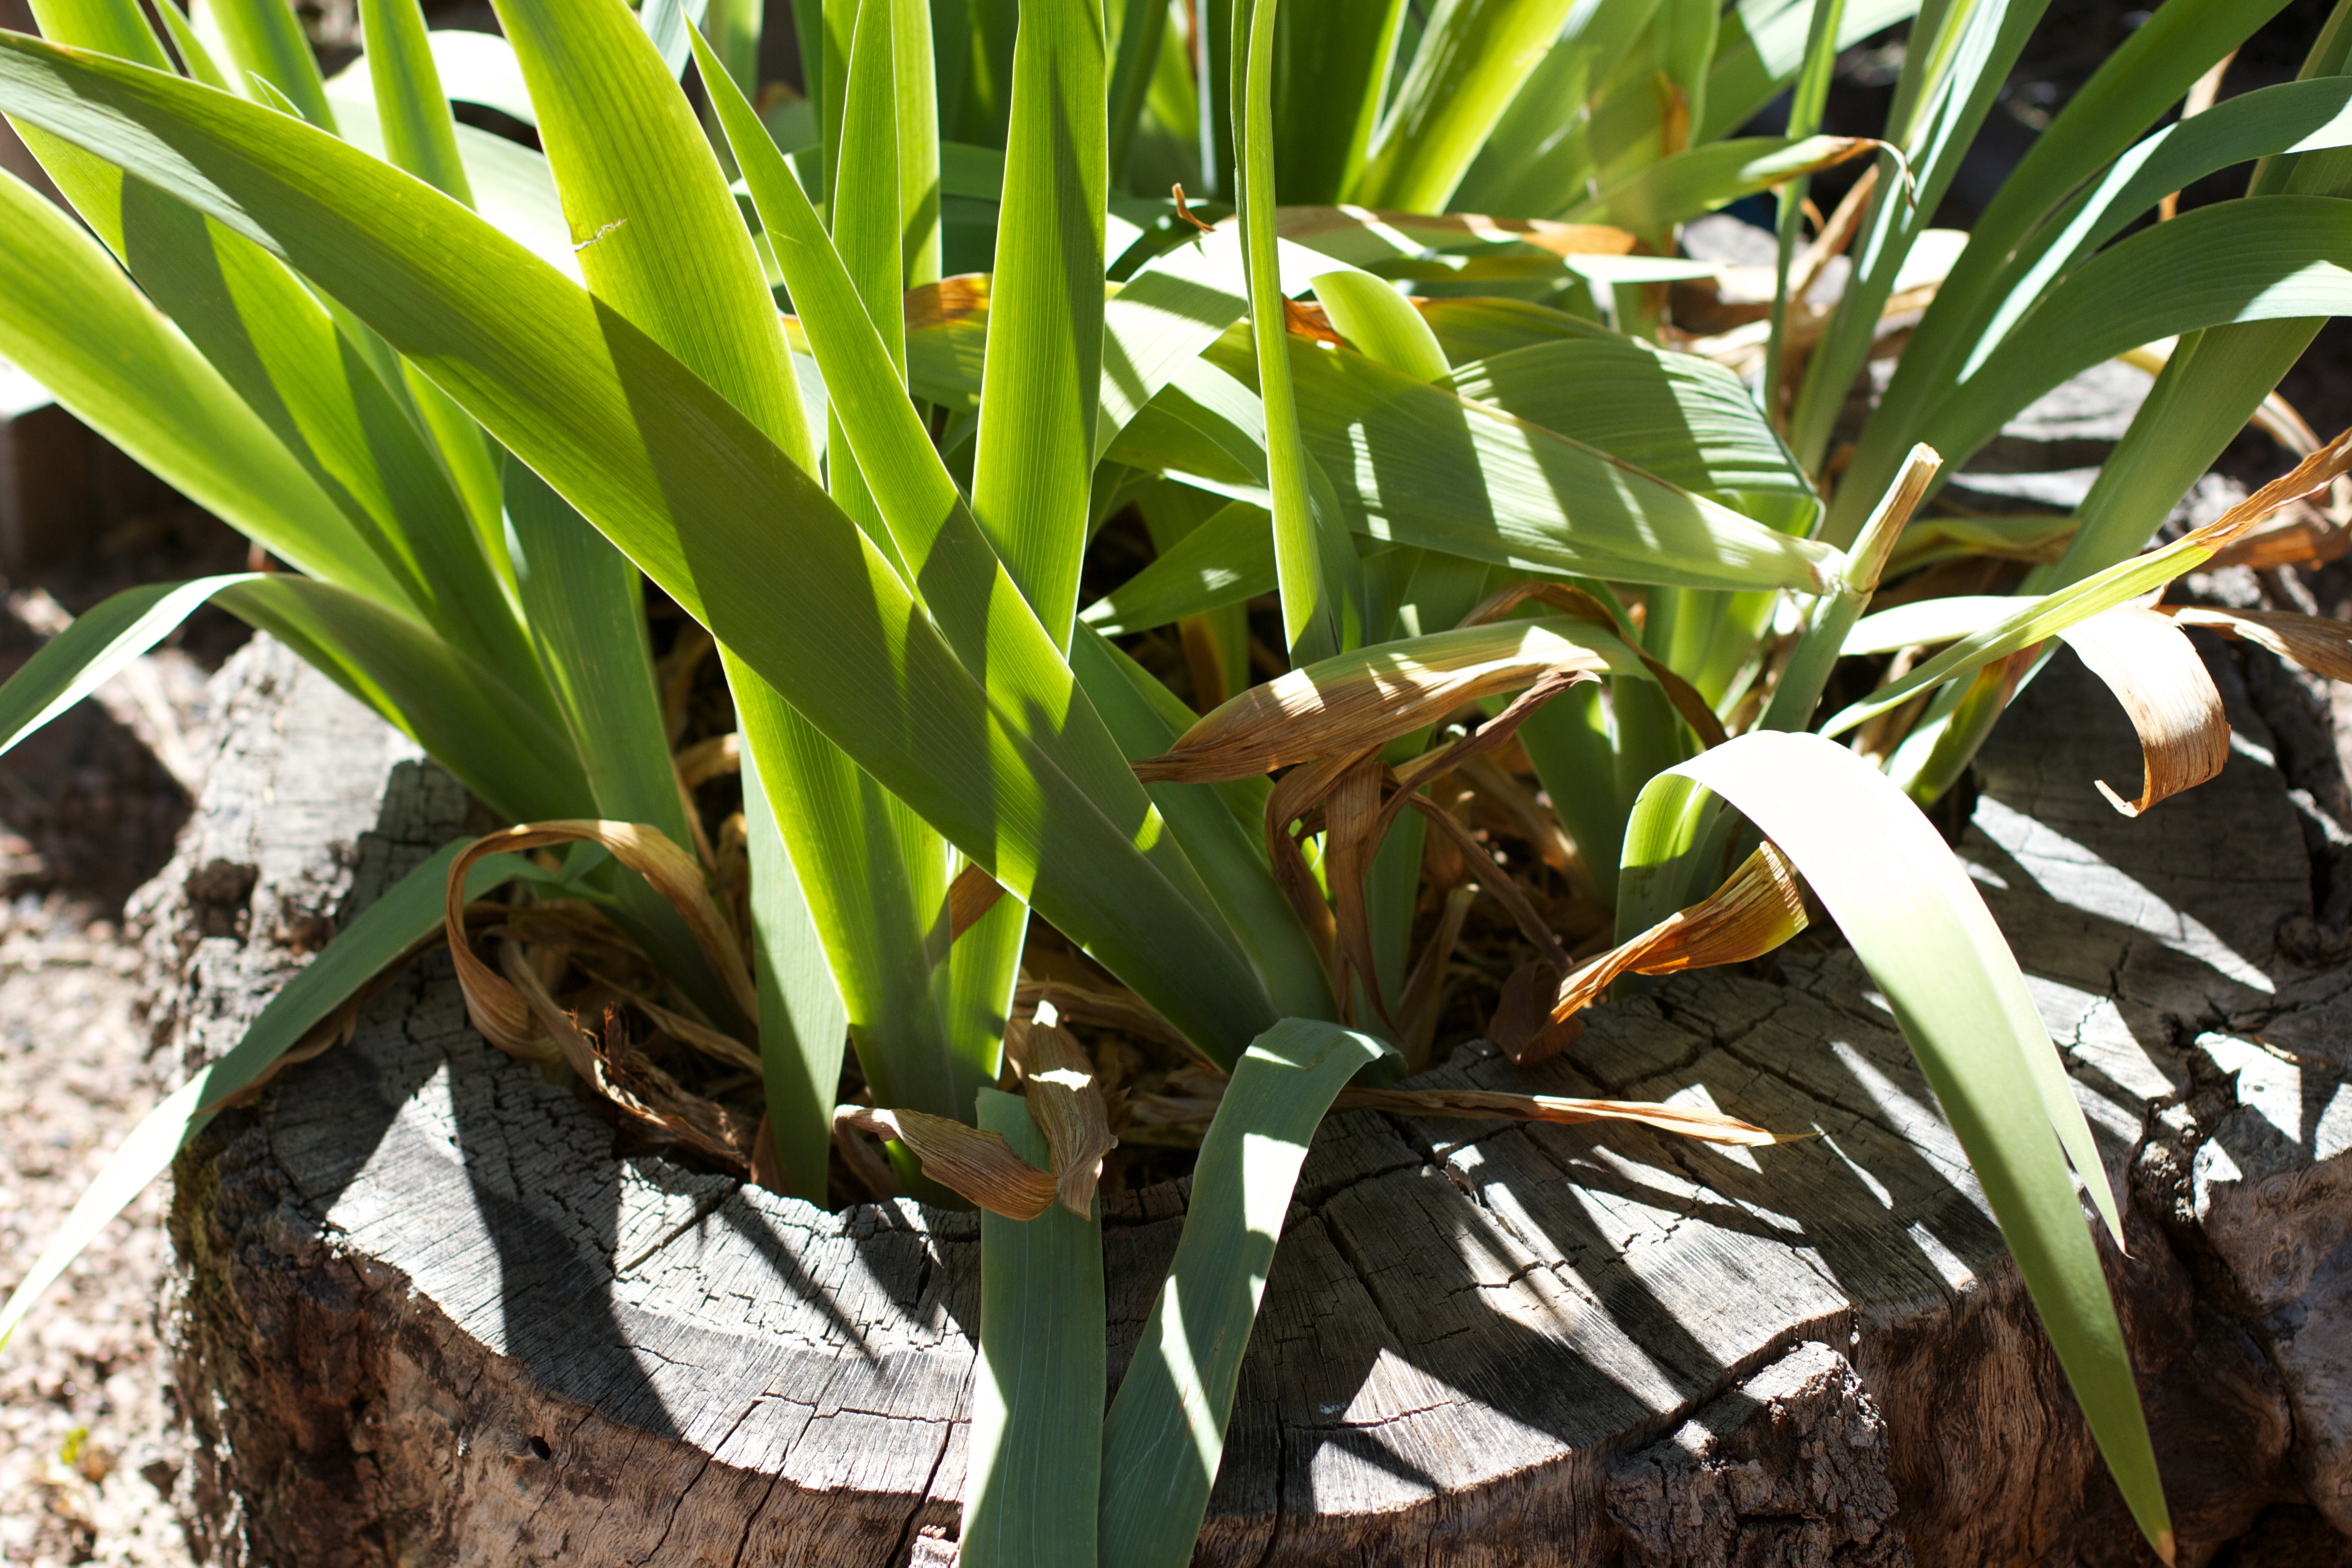
tree, grass, plant, leaf, flower, jungle, botany, flora, iris, flowering plant, grass family, land plant, arecales